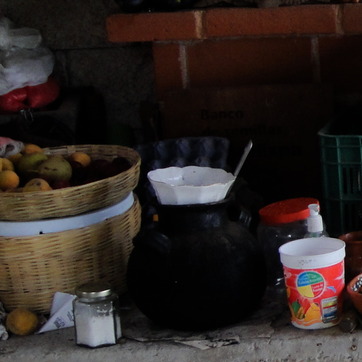
Material: plastic